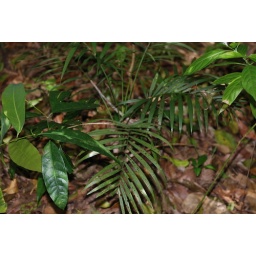
Apparently, this is the plant that is used as the green dye in the $1 bill.